John Ross Bowie

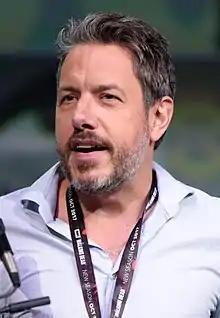
Bowie at the 2017 San Diego Comic-Con

John Ross Bowie (born May 30, 1971) is an American actor and comedian. He is best known for playing Barry Kripke on "The Big Bang Theory" and Jimmy DiMeo on "Speechless," in addition to over 100 film and TV credits.